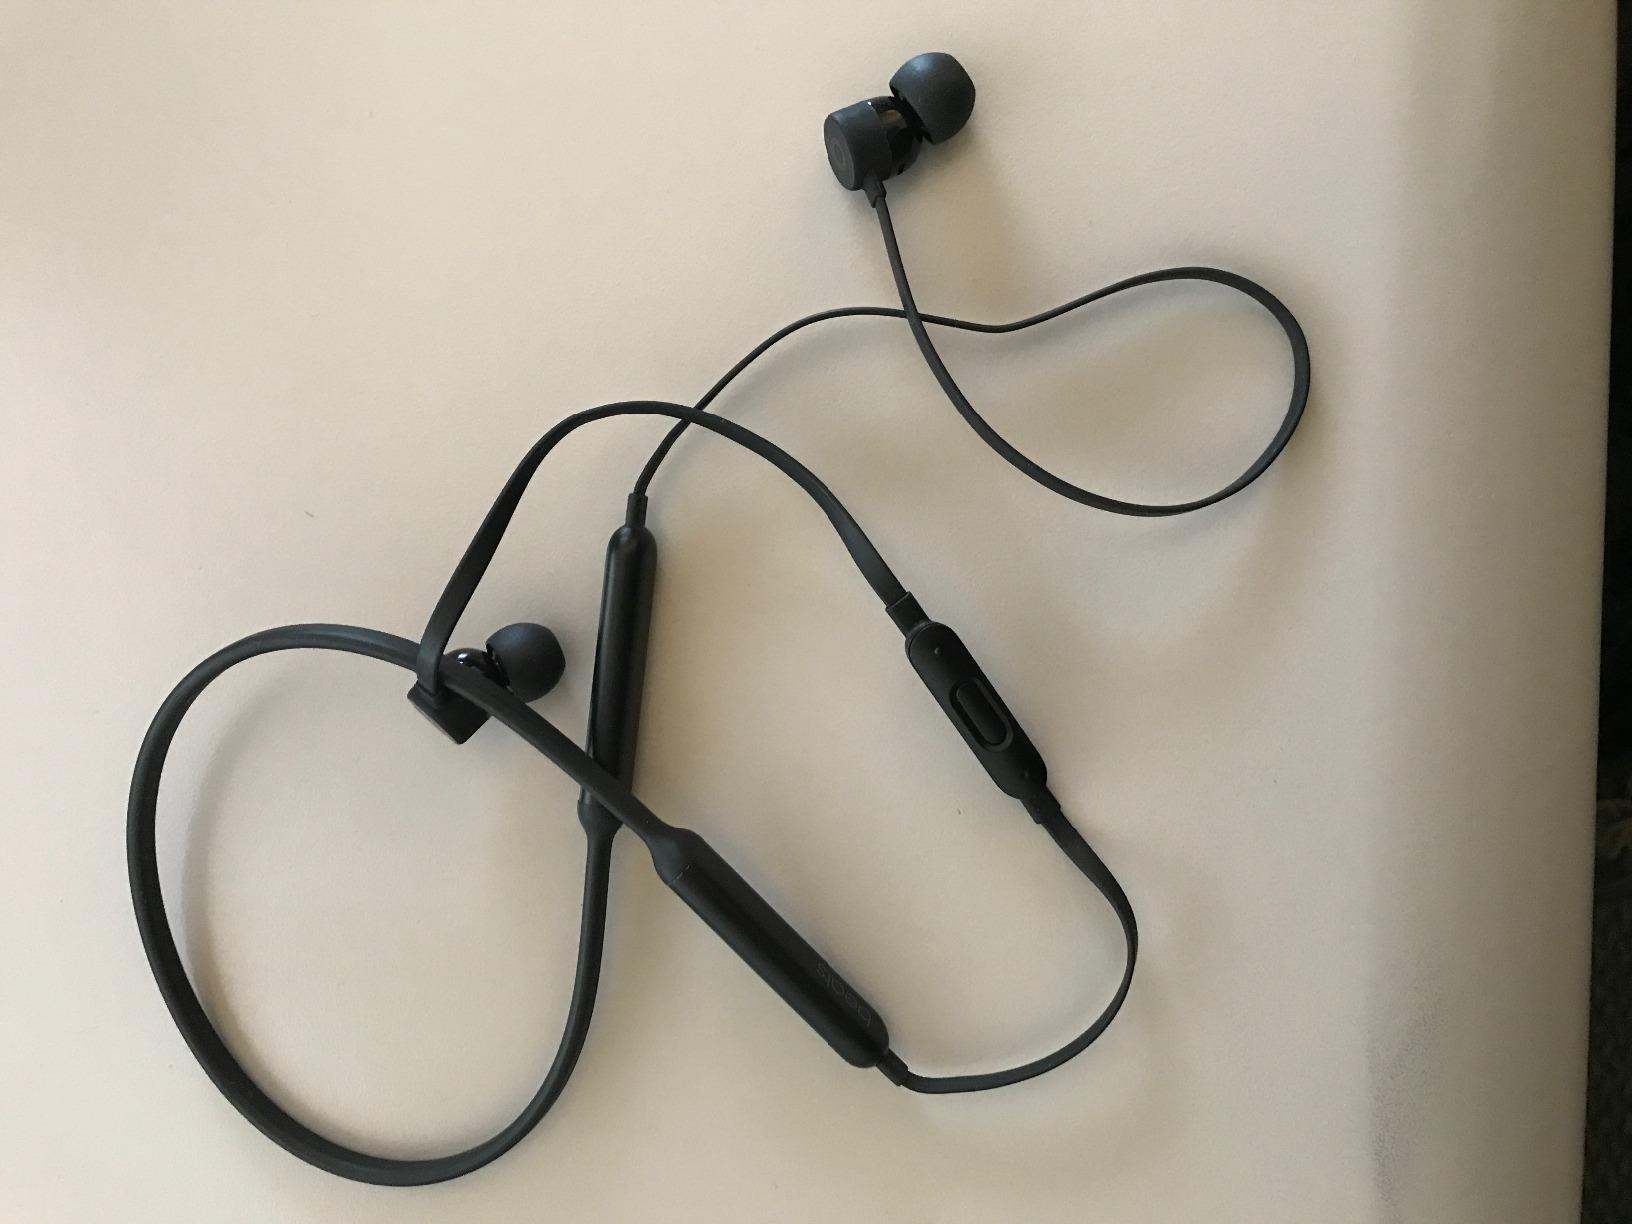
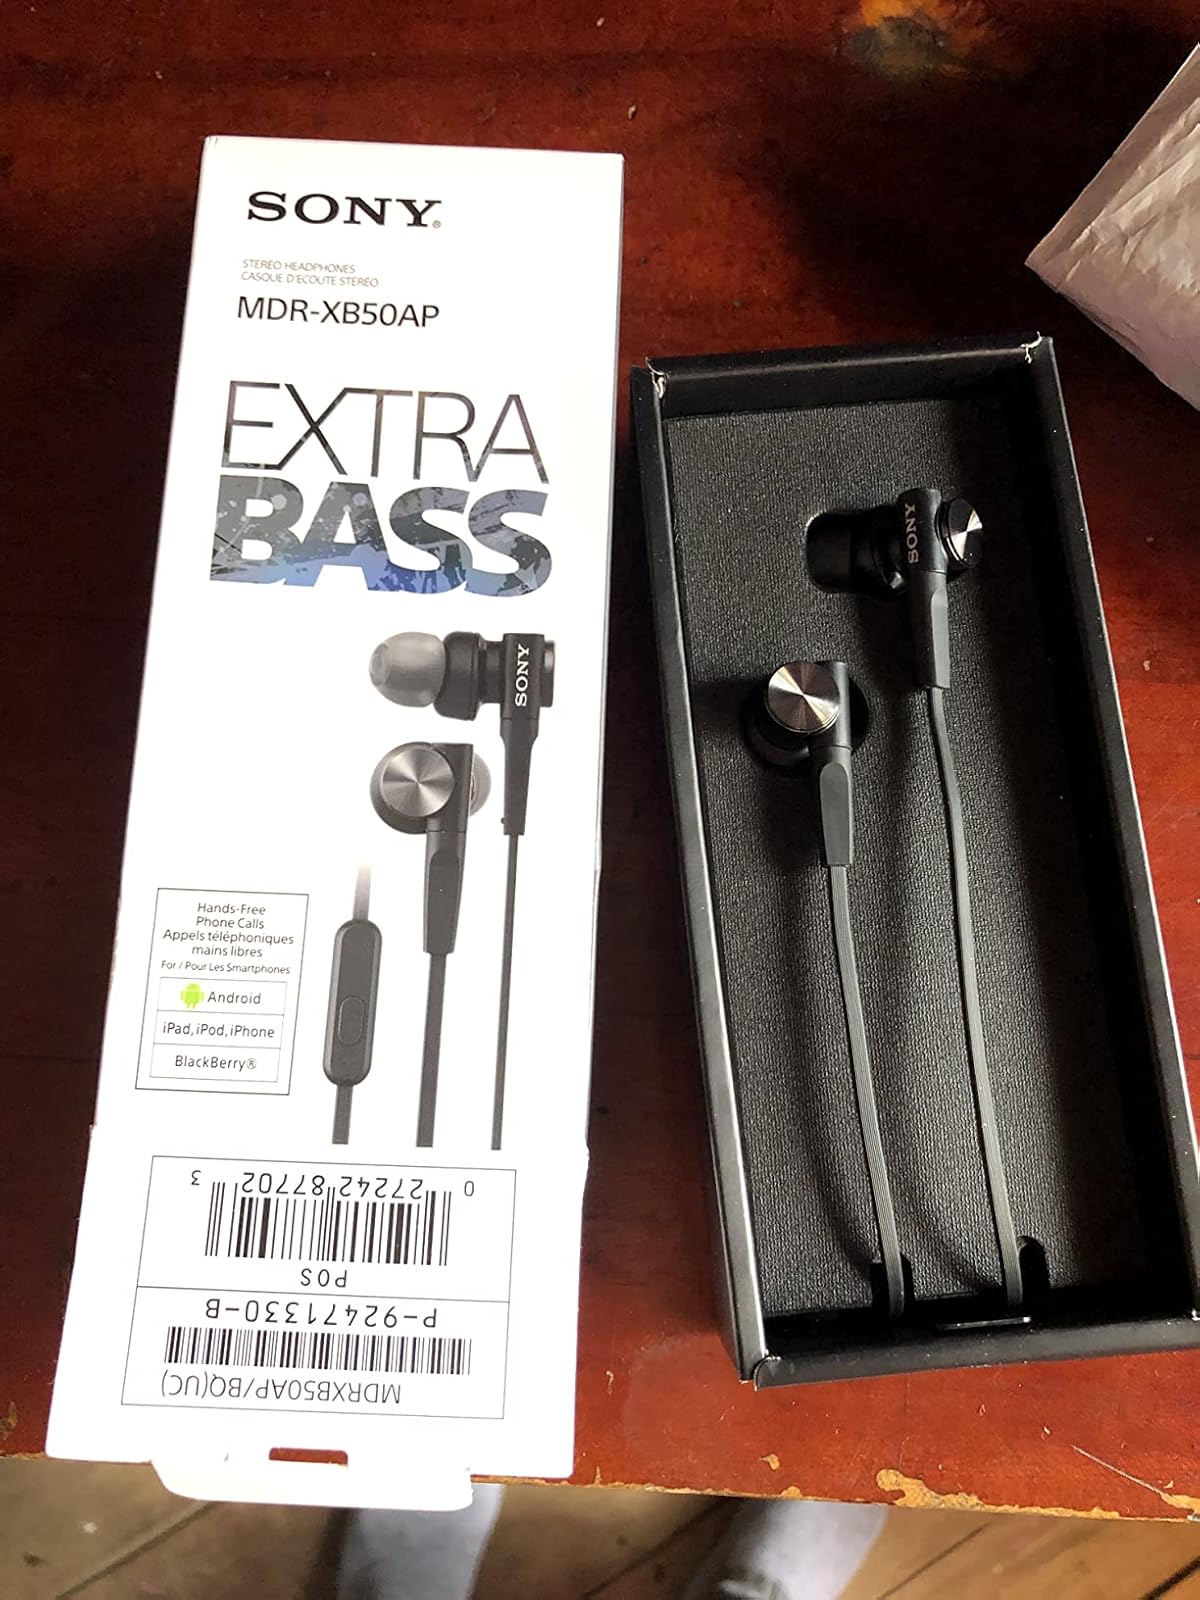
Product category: headphones
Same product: no